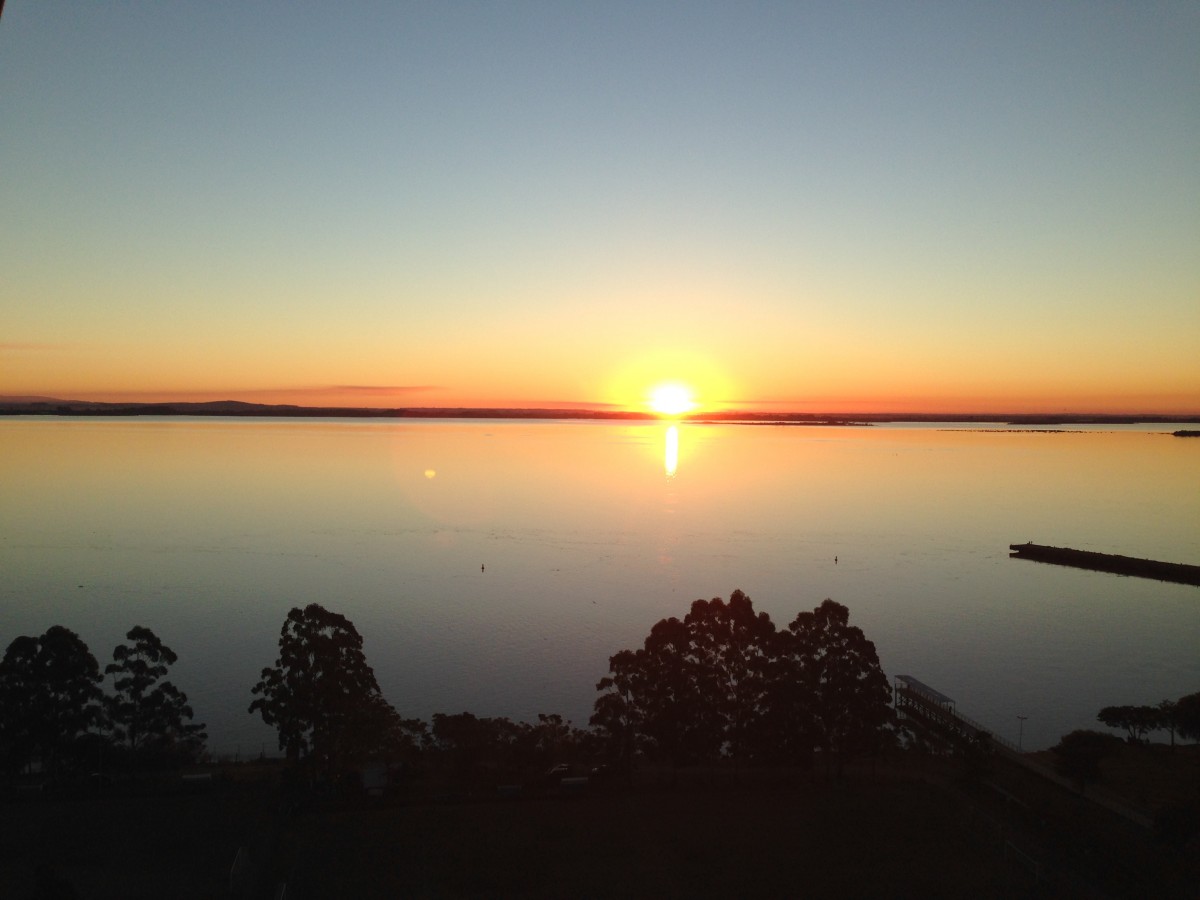
Tags: horizon, sun, sunrise, sunset, sunlight, dawn, atmosphere, dusk, evening, afterglow, atmospheric phenomenon